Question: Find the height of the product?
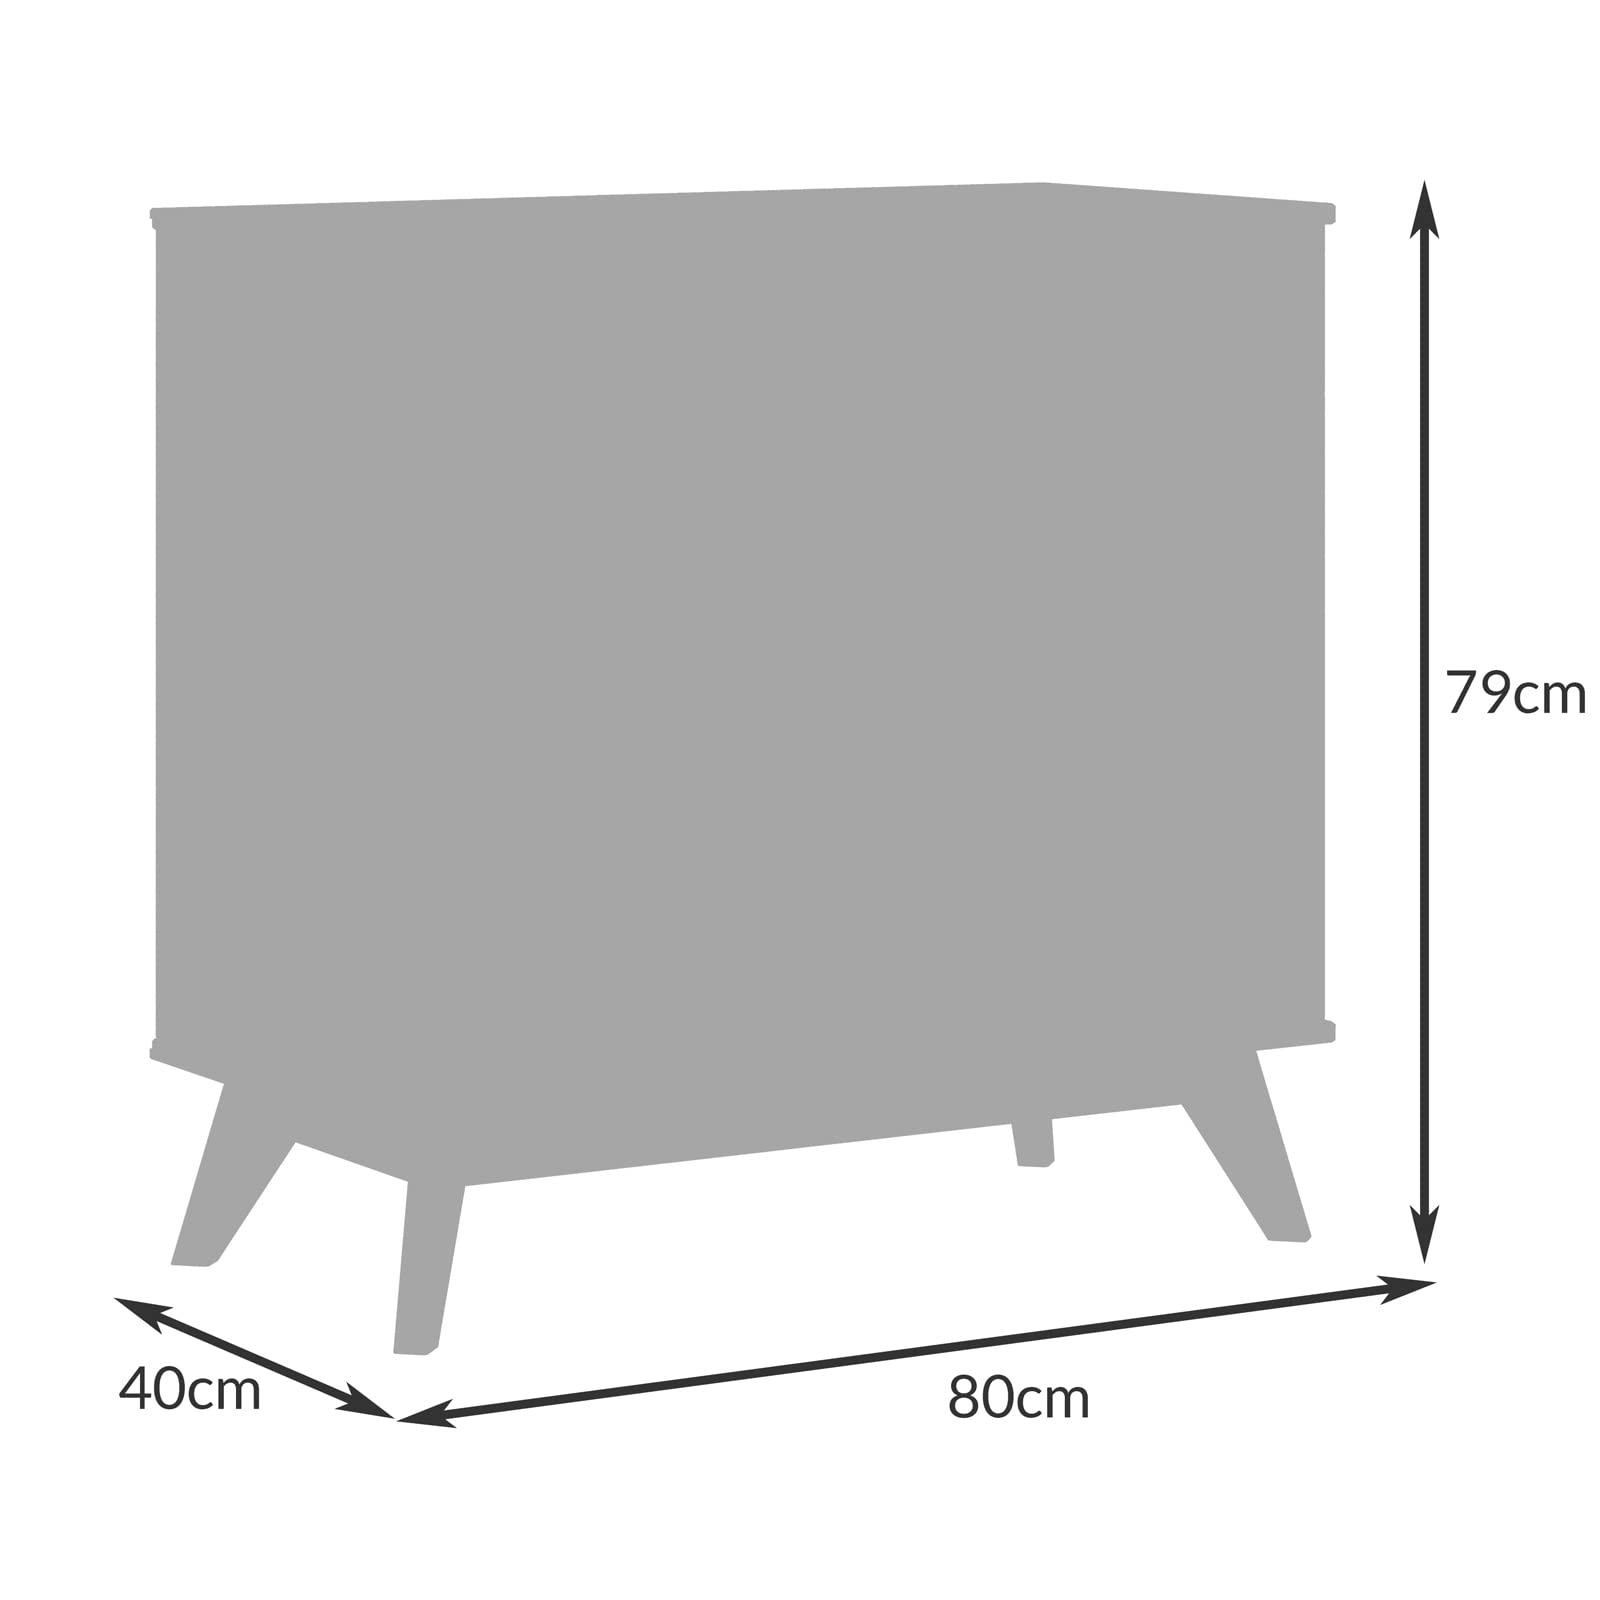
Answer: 79.0 centimetre